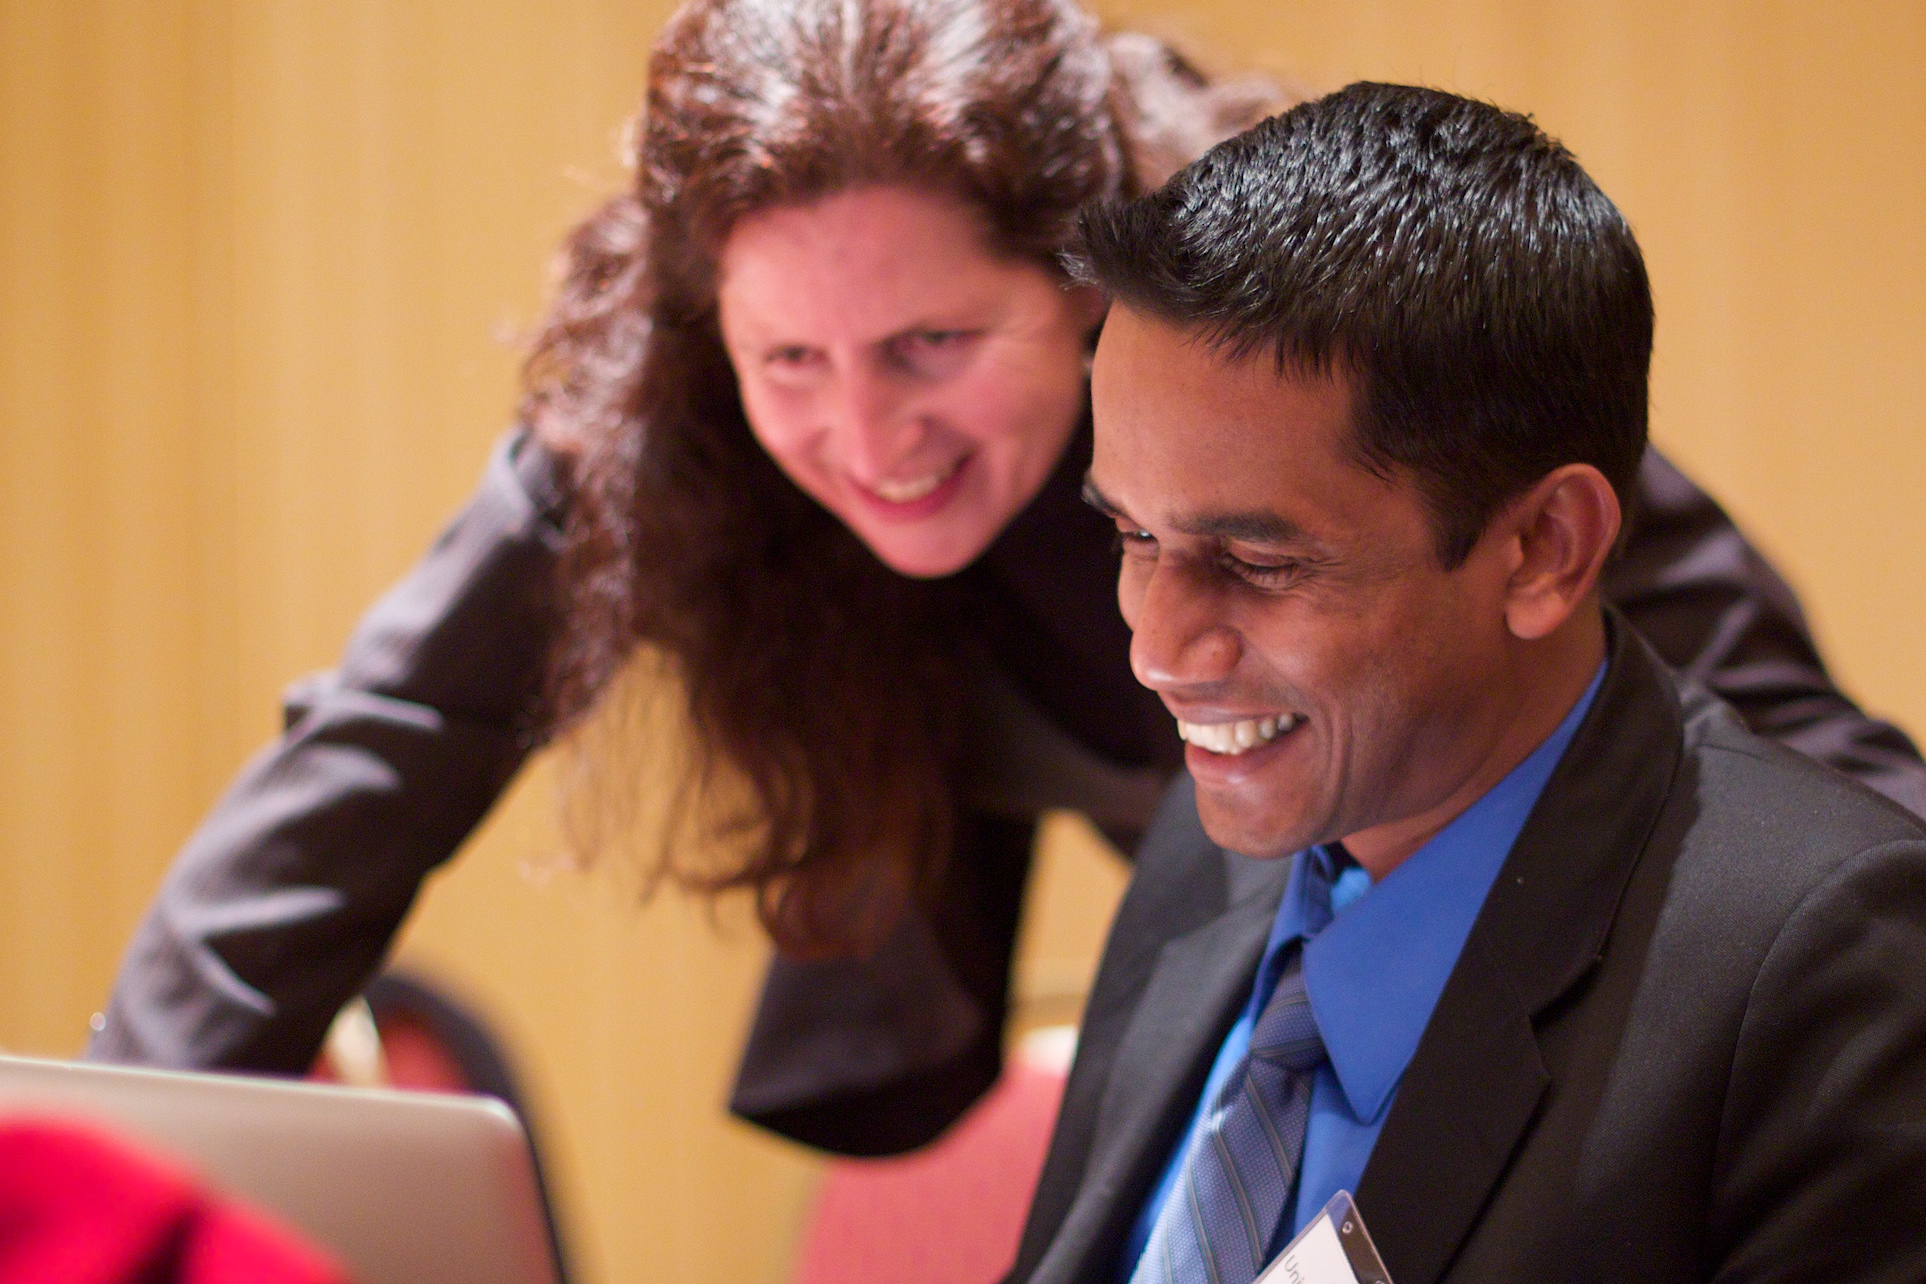
person, people, conversation, 2010365, interaction